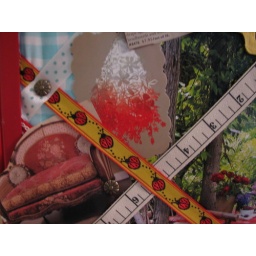
Tord lighting and sofa chair by Victorian Trading Co